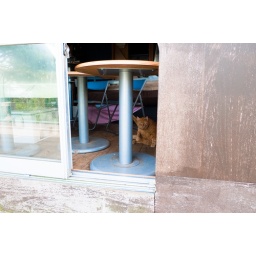
fat cat in a neko house